Sackbut

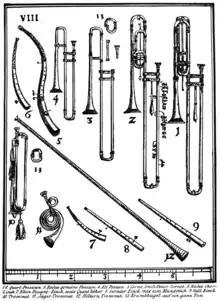
Trombones in "Syntagma Musicum" (1614-20), by Michael Praetorius.

The trombone developed from the buisine trumpet. Up until 1375 trumpets were simply a long straight tube with a bell flare.